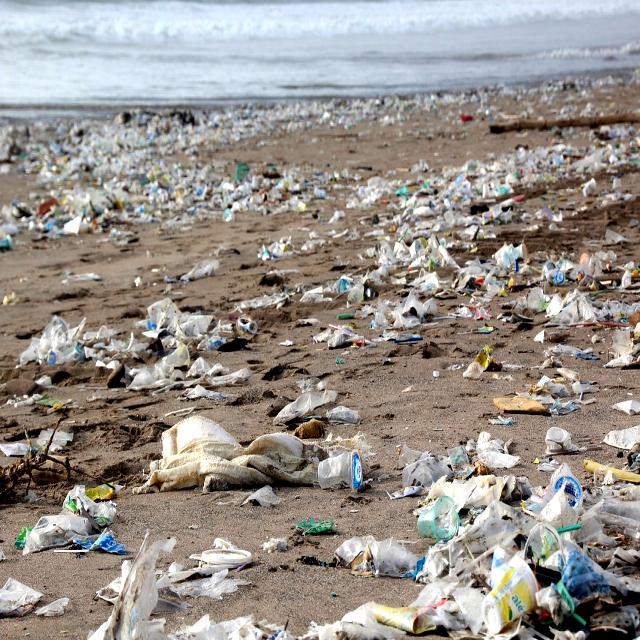
Label: Garbage